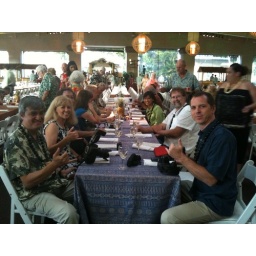
We are at the pa'ina and have best seats in the house at Ritz-Carlton Kapalua #malamamaui